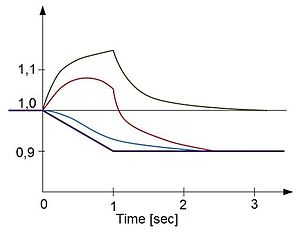
Vandkraftværk / Teknisk opbygning af et vandkraftværk / Turbin- og spændingsregulatoren / Transient respons og roterende masse
Kurver som viser en vandturbines respons på en ændring af trykket som funktion af tiden, violet kurve. Ved tiden 0 ændres trykket fra 1,0 til 0,9 (10 % reduktion) i løbet af et sekund. Den grønne kurve viser hvordan, trykket i turbinen øger, hvilket også får effekten til at øge som den røde kurve viser. Hastigheden på turbinen går derimod ned helt fra ændringen sker. I løbet af omtrent 2 sekunder er hele forløbet ovre.[65]
Et vandkraftværk er et kraftværk, som producerer elektrisk energi ved hjælp af rindende vand.